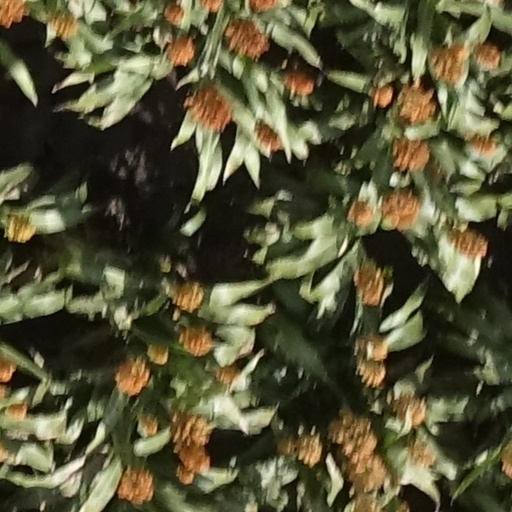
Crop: sorghum